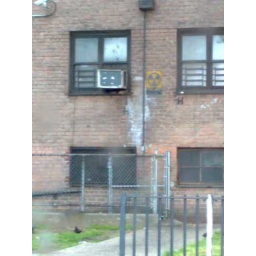
Building in brooklyn. The sign indicates that the building is a nuclear shelter. Nice.